Answer in natural language. Consider the 3D positions of the objects in the scene and not just the 2D positions in the image. Is the centerpoint of  block colour dresser at a higher height than gray oval dog bed? Choose between the following options: no or yes
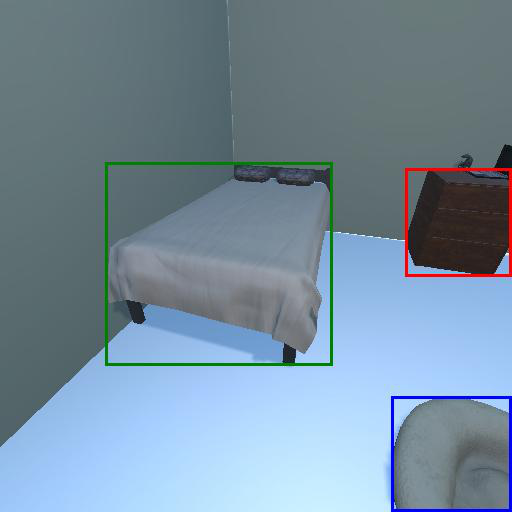
<answer>no</answer>